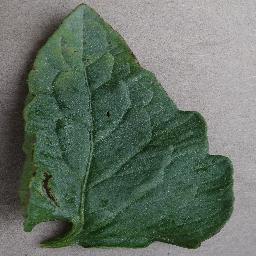
Label: Tomato___Bacterial_spot